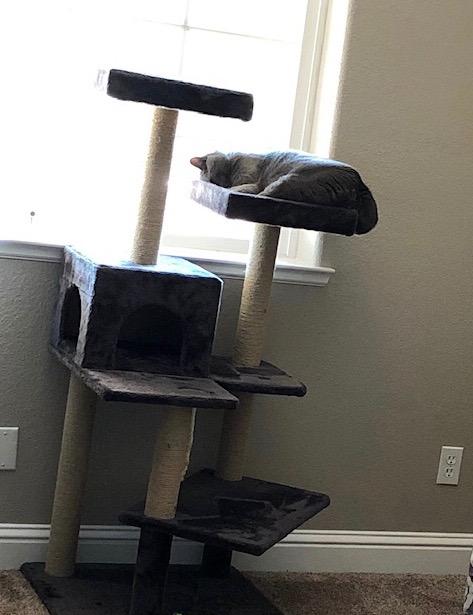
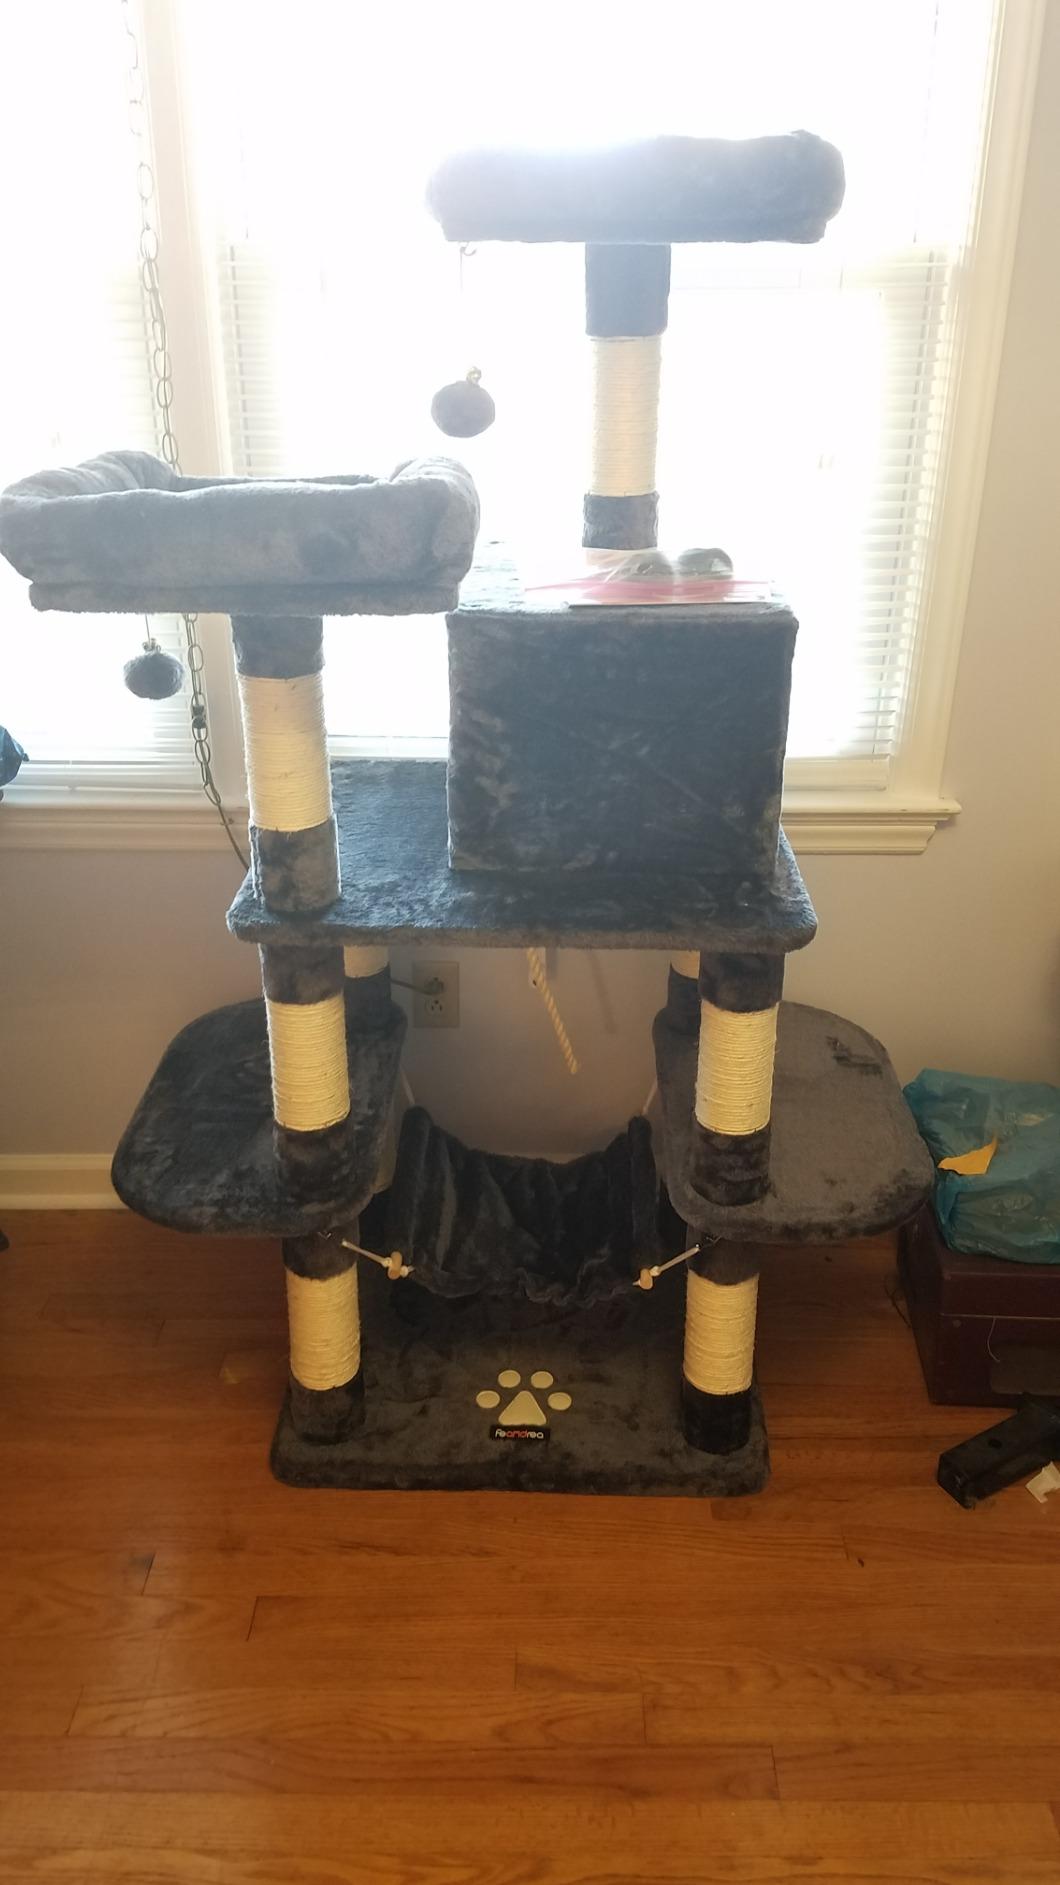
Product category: items_cat tree
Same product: no